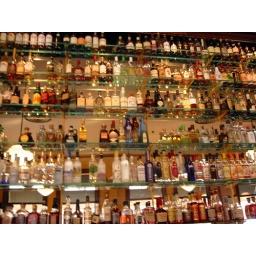
wall of over 400 bottles